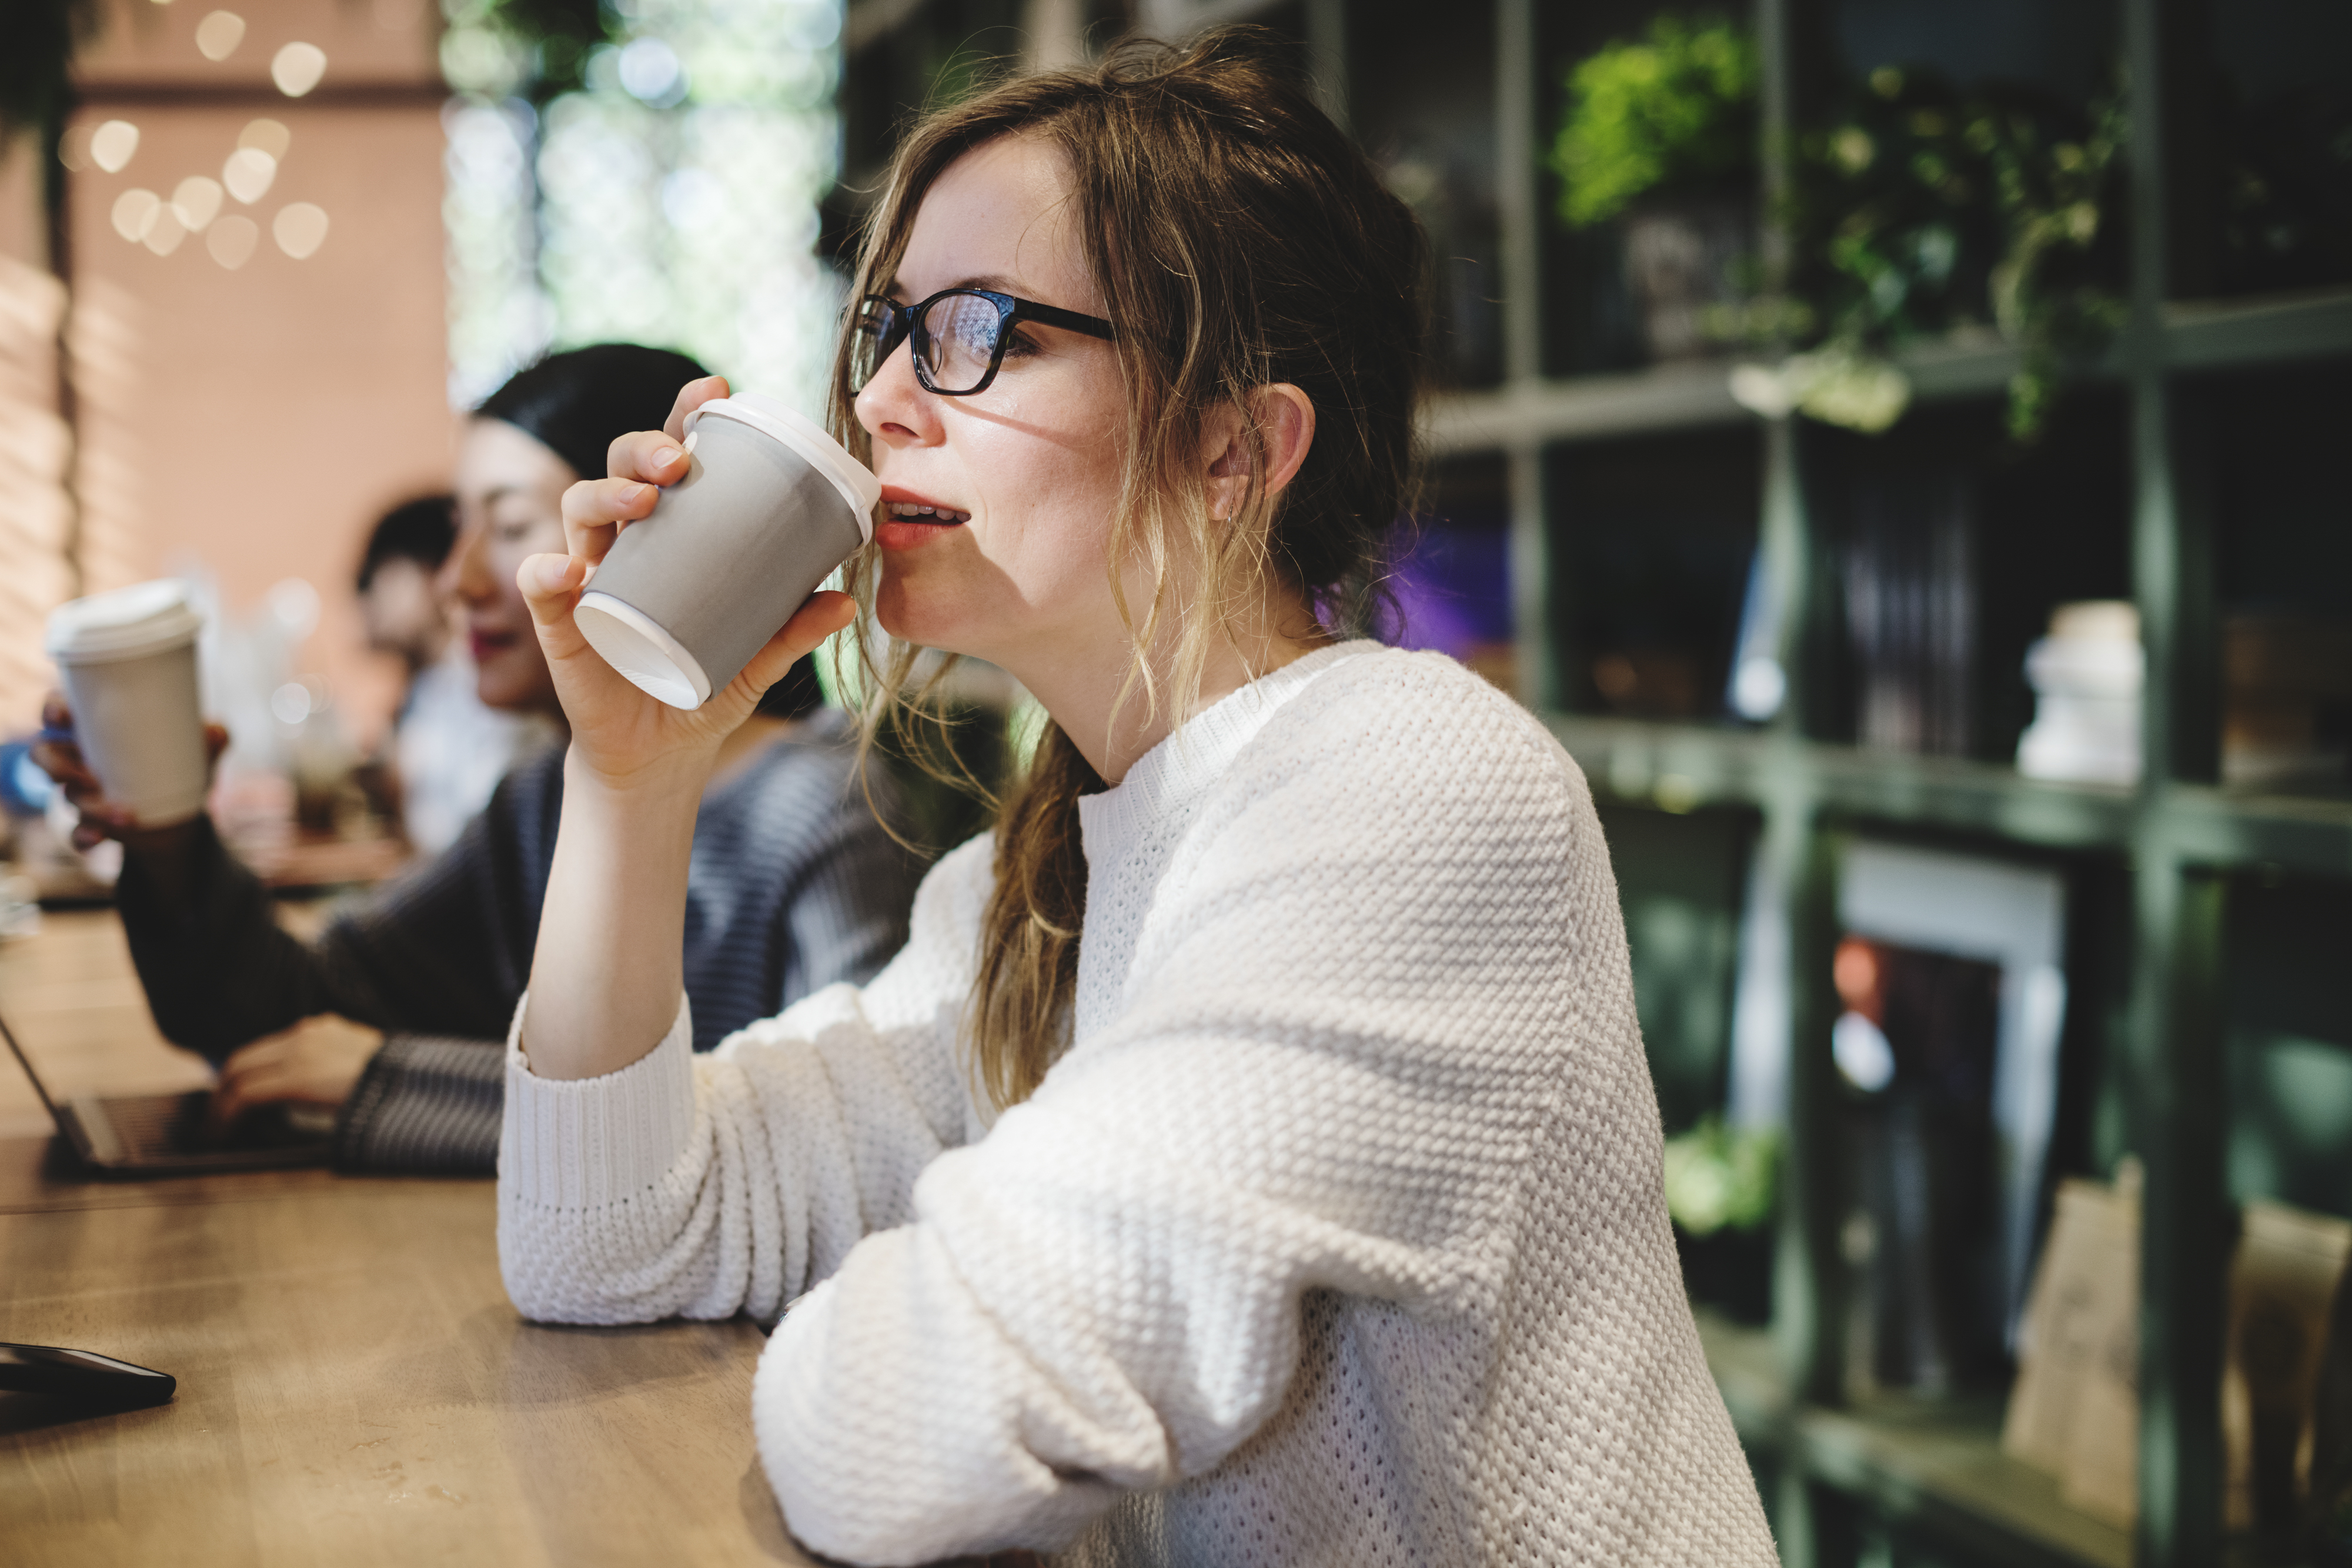
aroma, aromatic, awake, beverage, blonde, break, breakfast, brewed, cafe, caffeine, calm, cappuccino, caucasian, cheerful, chill, closeup, coffee, coffee break, coffee culture, coffee house, cup, decaf, delicious, drink, drinking, enjoy, espresso, european, eyeglasses, flavor, fresh, holiday, hot chocolate, hot drink, latte, lifestyle, mania, mocha, morning, refreshment, relax, side, sipping, smile, takeaway, tasty, weekend, westerner, woman, photograph, snapshot, yellow, glasses, fun, photography, event, hand, finger, leisure, restaurant, eyewear, vacation, happy, vision care, ear, performance